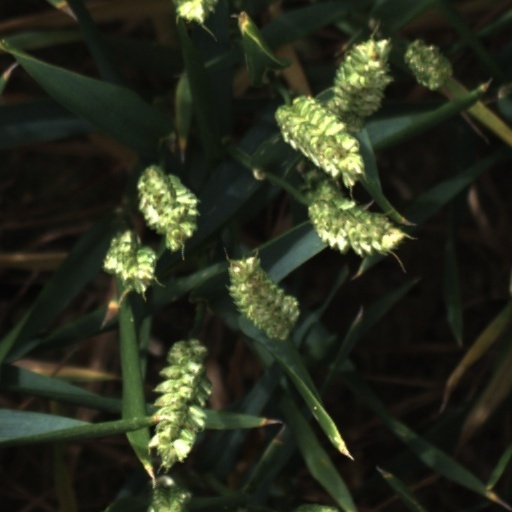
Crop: wheat